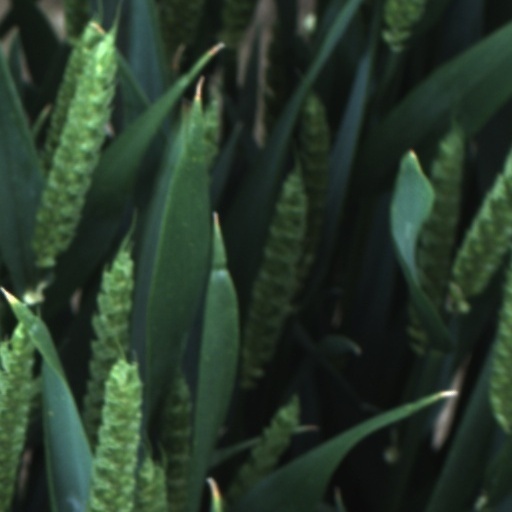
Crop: wheat